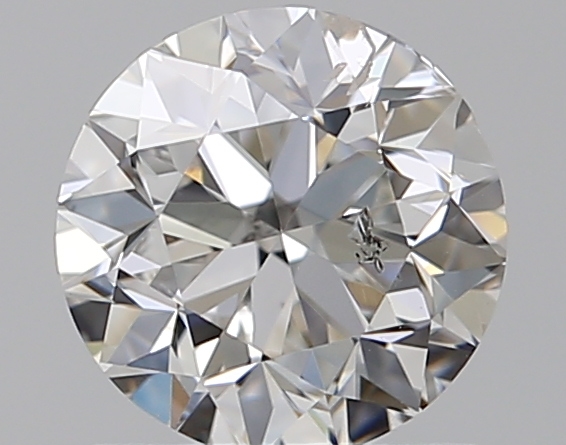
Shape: round
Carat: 1
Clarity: SI2
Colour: G
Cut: F
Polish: EX
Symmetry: GD
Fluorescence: N
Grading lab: GIA
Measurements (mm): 6.09 x 6.14 x 4.1